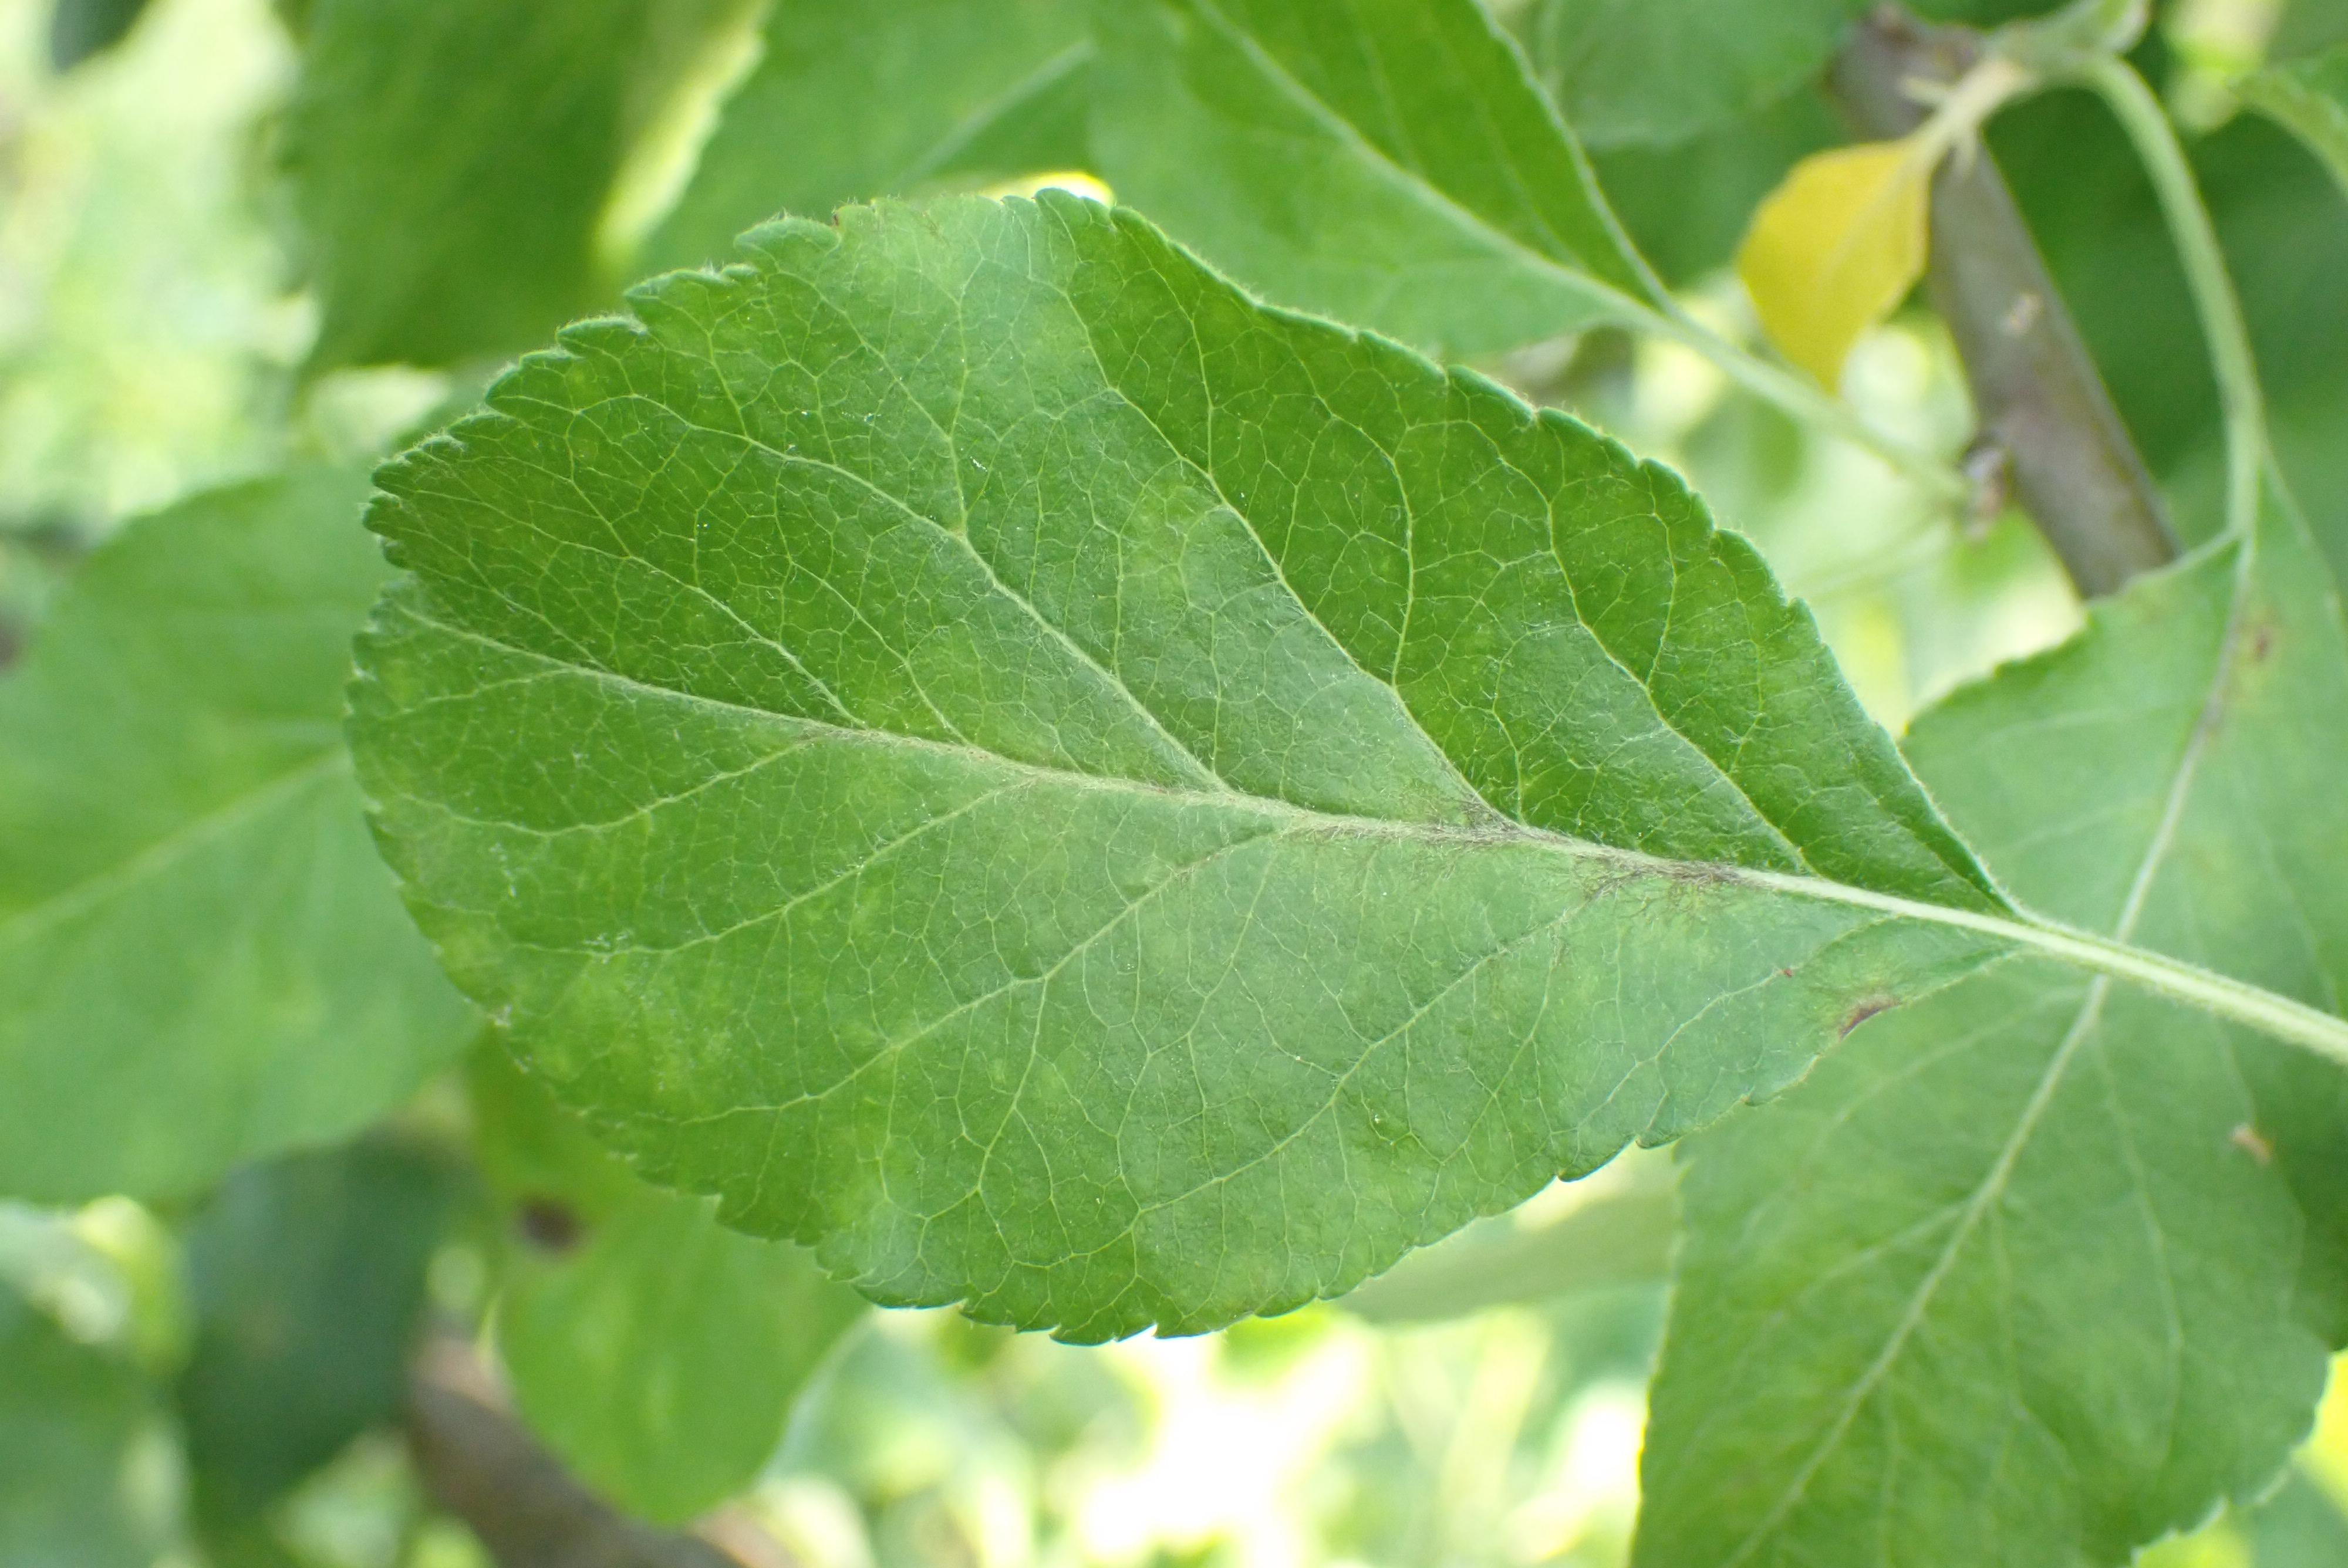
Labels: scab